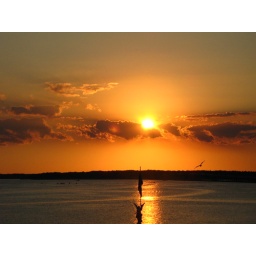
Nice shot with the bird flying in it.